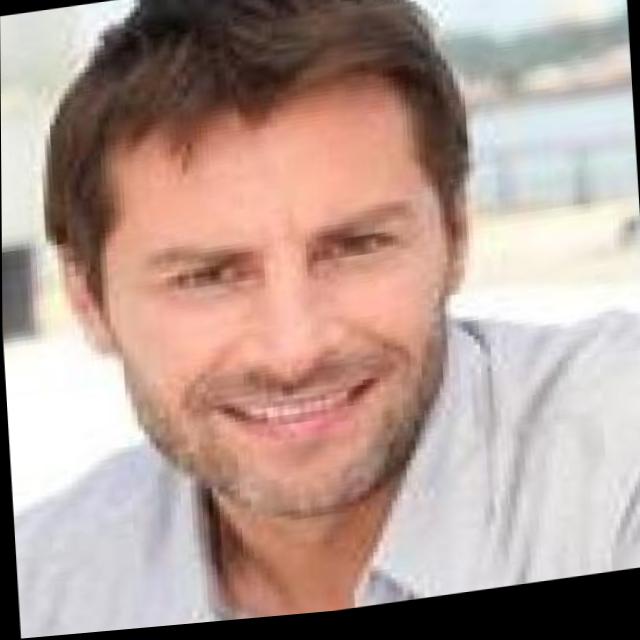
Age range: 45-64